Marasim

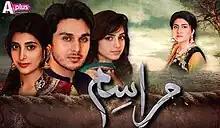

Marasim is a Pakistani television series aired on A-Plus TV during 2014. It is produced by Humayun Saeed and Shahzad Nasib under Six Sigma Plus. It has Urwa Hocane, Ahsan Khan and Sonya Hussain in lead roles.